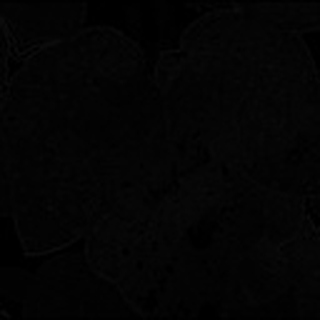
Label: cotton_powdery_mildew